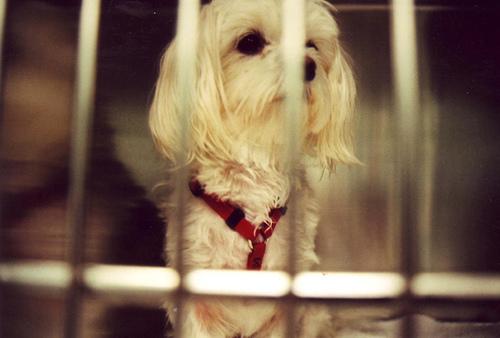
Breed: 249-n000101-Maltese_dog